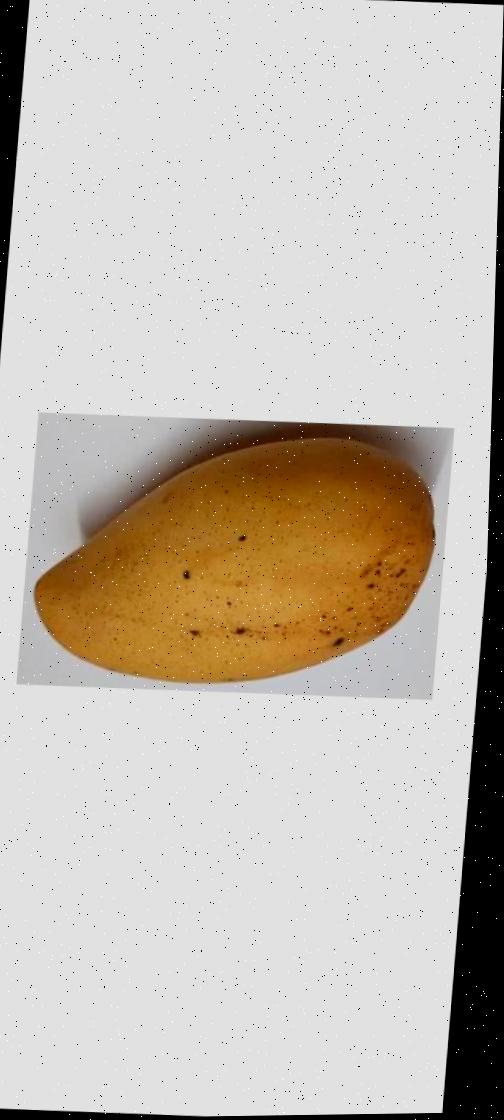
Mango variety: Katimon